Gurinderjit Singh

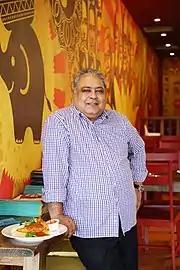

With his culinary expertise in Mexican cuisine, he also flew home to India to inaugurate a Mexican restaurant in 1995 and take part in a fortnight long food festival, where he took along with him 182 Mexican spices to cater to the event.